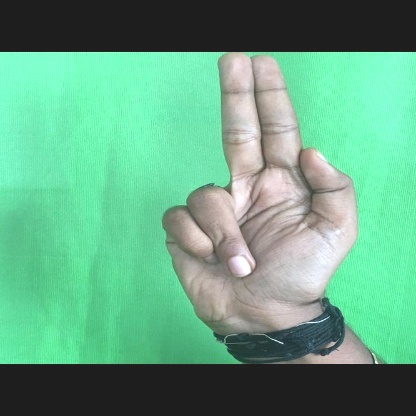
Mudra: Ardhapathaka